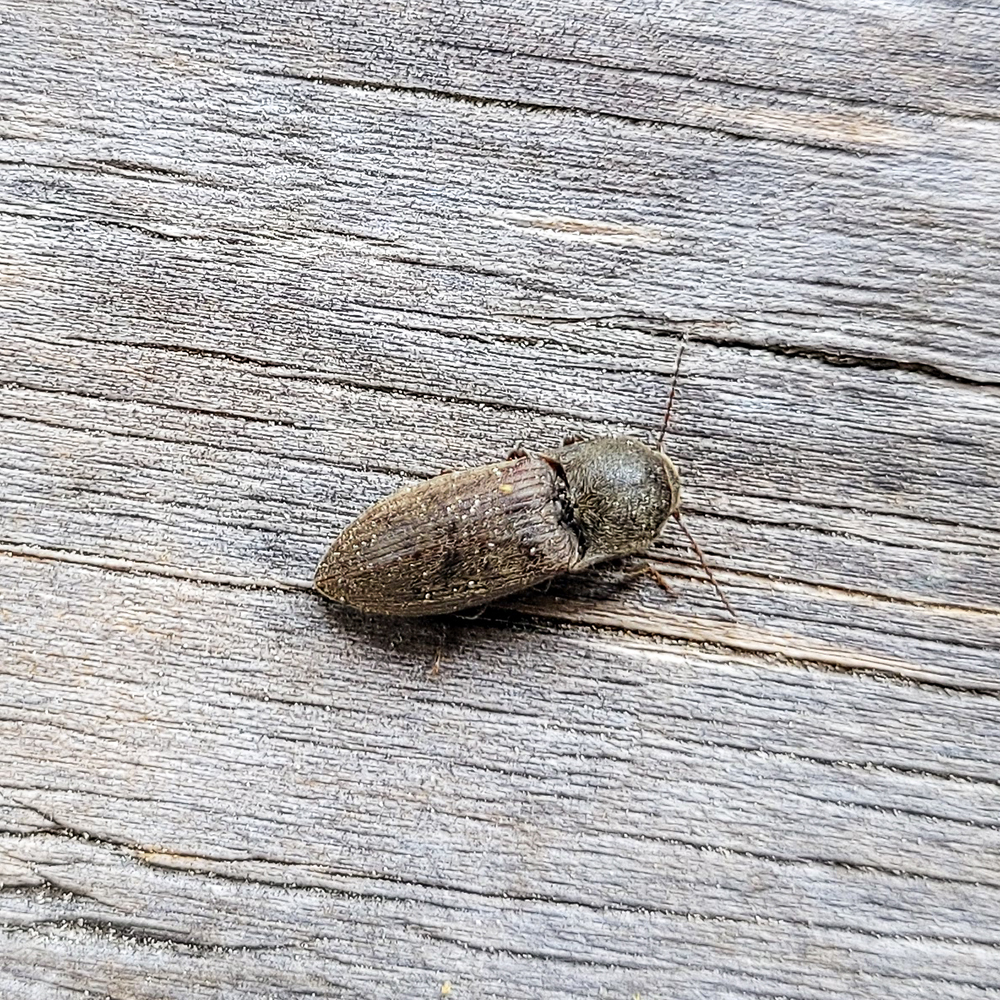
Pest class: clickbeetles_wireworms